PS Herald

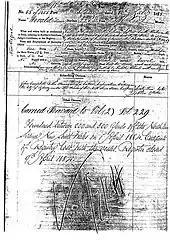
Paddle steamer "Herald" Sydney ship registration

The Iron "Herald" is reported as being built in London and sent to Sydney in sections, either being assembled in Australia from imported Frames or alternatively from three sections shipped out to Australia. The vessel was assembled at the Gasworks in Darling Harbour by Richard Johnstone, Davidson and Anderson